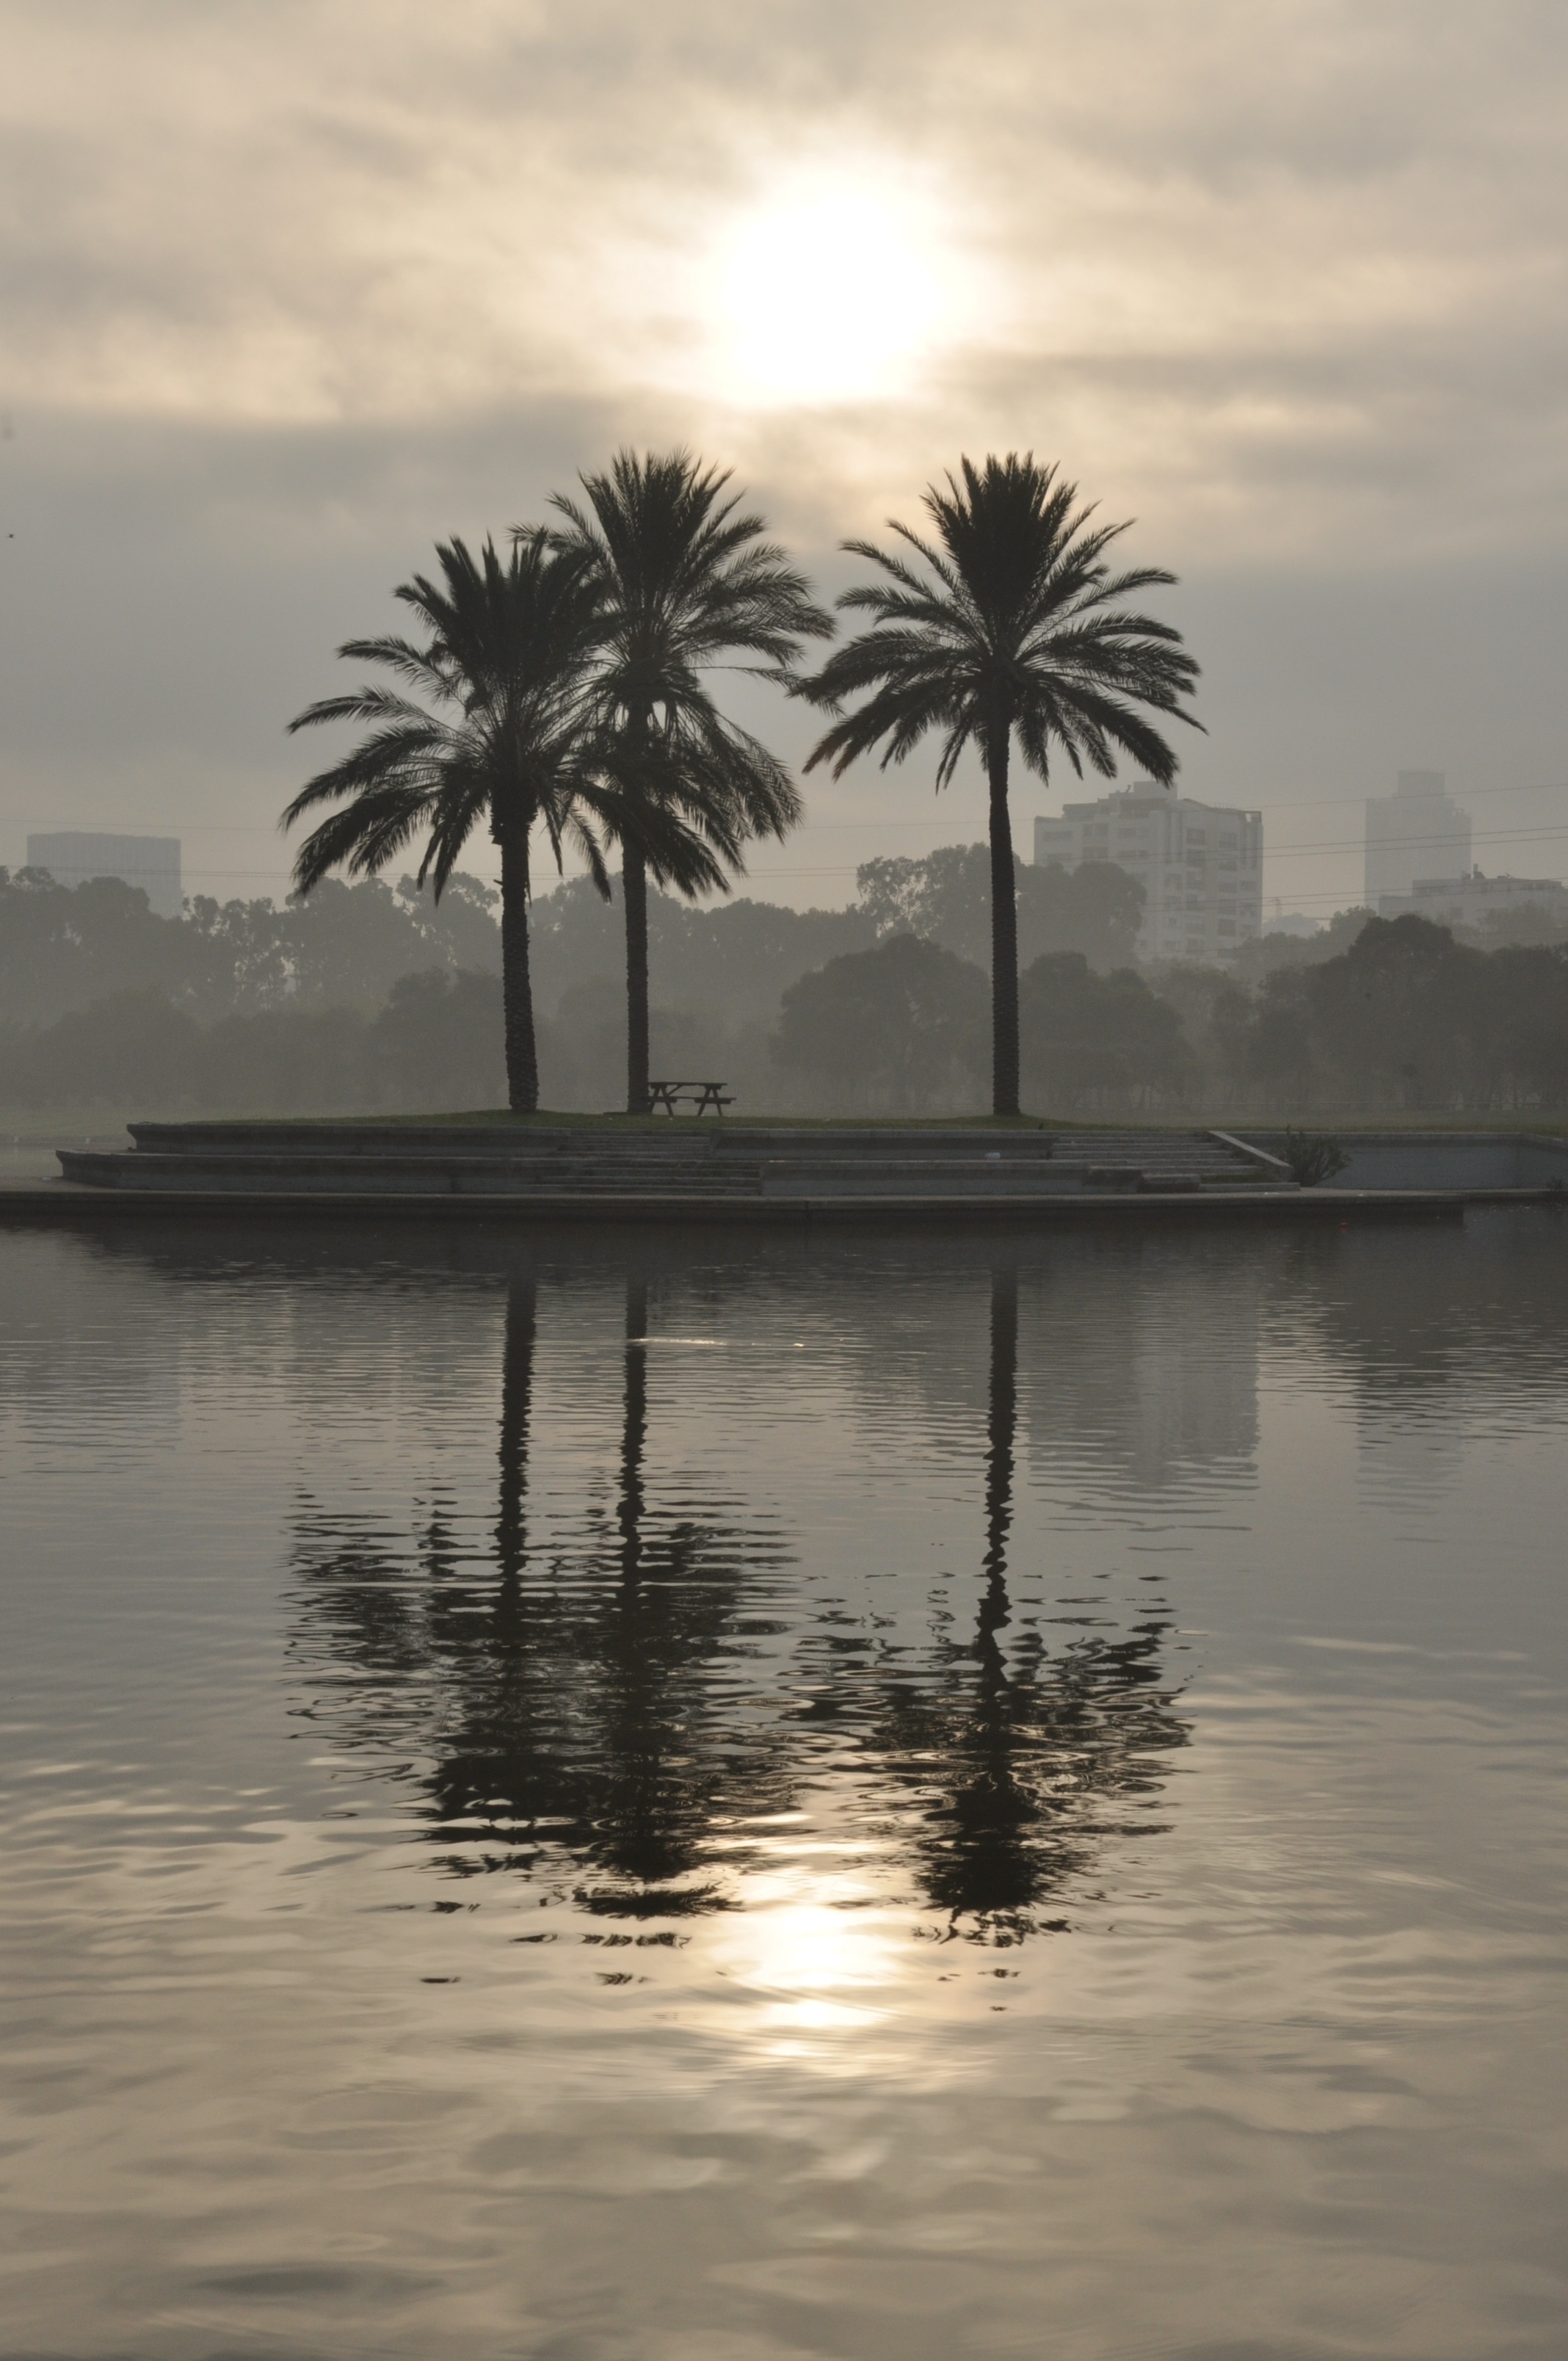
landscape, sea, tree, water, nature, ocean, horizon, plant, sky, sun, sunrise, sunset, sunlight, morning, shore, flower, lake, wind, dawn, dusk, environment, evening, reflection, natural, park, grey, clouds, atmospheric phenomenon, woody plant, arecales, palm family